Artur Hazelius

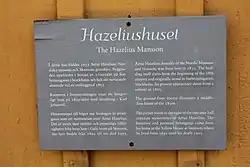
Plaque at Skansen

During travels in the country, Hazelius noticed how Swedish folk culture, including architecture and other aspects of the material culture, was eroding under the influence of industrialization, migration and other processes of modernity, and in 1872 he decided to establish a museum for Swedish ethnography, originally (1873) called the Scandinavian ethnographic collection, from 1880 the Nordic Museum (now ). In 1891 he established the open-air museum Skansen, which became the model for other open-air museums in Northern Europe. He got the idea after a visit to the world's first open-air museum, Norsk Folkemuseum, established near Oslo in 1881.